The Secret Lives of Fortunate Wives

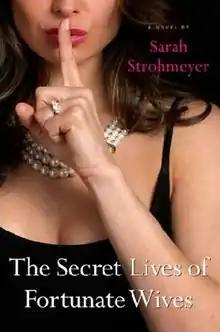

The Secret Lives of Fortunate Wives is a 2005 novel by Sarah Strohmeyer. It was published on September 22, 2005 by Dutton Adult.